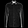
Label: Shirt